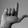
ASL letter: L